Gabriel Al-Salem

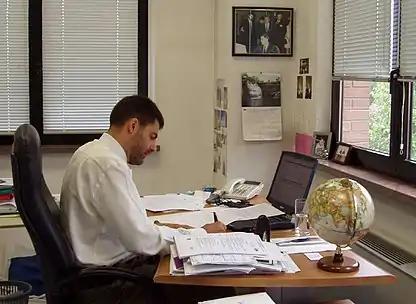
Gabriel Al-Salem in his office in Almaty, Kazakhstan.

Al-Salem worked on multiple international development projects around the world in the areas of privatization and economic reform. From 1994 to 1997, he worked as a project director for Ernst & Young LLP in Kazakhstan, where he led ongoing consultations to the government of Kazakhstan on privatization strategy, policy and implementation and provided assistance to the government in offering shares of key industrial enterprises to international investors through the Kazakhstan Stock Exchange.